Lucille Teasdale-Corti

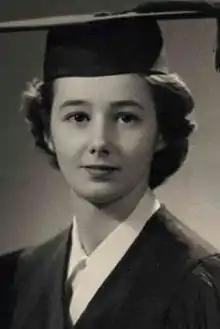
Teasdale in the 1950s

Lucille Teasdale-Corti (January 30, 1929 – August 1, 1996) was a Canadian physician and pediatric surgeon, who worked in Uganda from 1961 until her death in 1996. With her husband she co-founded a university hospital in the north of Uganda.